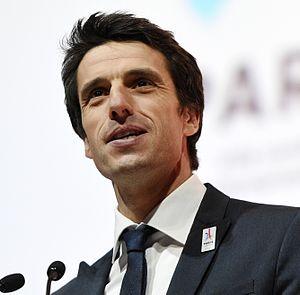
Tony Estanguet durant l'événement organisé par Paris 2024 à la Philharmonie de Paris le 17 février 2016 - PHOTO - KMSP/Paris 2024
Tony Estanguet, né le 6 mai 1978 à Pau, est un atlhète et un dirigeant sportif français spécialiste du canoë monoplace slalom dont la carrière au plus haut niveau international s'étend de 2000 à 2012. Il est triple champion olympique de C1 slalom, à Sydney en 2000, à Athènes en 2004 et à Londres en 2012, seul athlète français à avoir gagné trois médailles d'or dans trois Jeux différents, et également triple champion du monde. Il était le porte-drapeau de la délégation française aux Jeux olympiques de 2008 de Pékin. Il met fin à sa carrière sportive en novembre 2012.
Le comité d'organisation des Jeux olympiques et paralympiques d'été de 2024 est responsable de l'organisation, de la planification, du financement et du déroulement des Jeux olympiques d'été de 2024 et des Jeux paralympiques d'été de 2024.